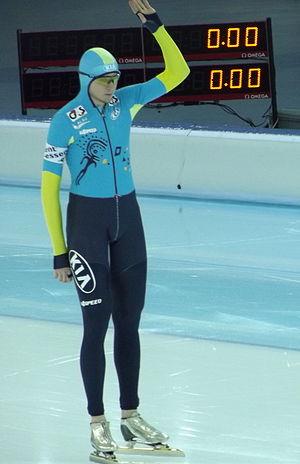
Denis Kuzin né le 4 décembre 1989 est un patineur de vitesse kazakh.